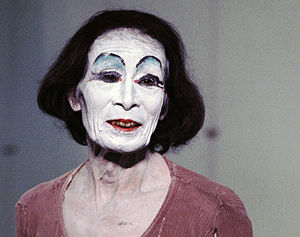
Kazuo Ohno
Kazuo Ōno
Kazuo Ohno var en japansk danser som blev en guru og en inspirerende skikkelse i danseformen kendt som Butoh.